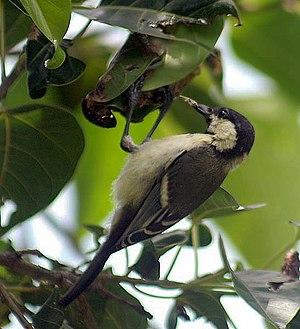
La mésange indienne est une espèce de passereaux de la famille des paridés.